Tarmac Group

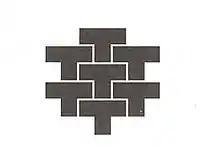
Tarmac logo in use from 1964 to 1996

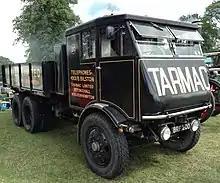
A Sentinel steam lorry in Tarmac livery (Sentinels were used extensively in the 1920s)

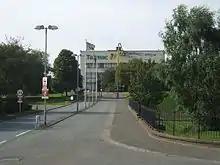
Original Tarmac Head office and depot in Ettingshall

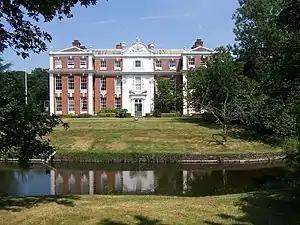
Hilton Hall: Tarmac Head Office from 1986 to 1999

The company was originally formed by Edgar Purnell Hooley as the "Tar Macadam (Purnell Hooley's Patent) Syndicate Limited" in 1903. A distinguishing feature of the new Tarmacadam product was that it contained cheap blast furnace slag, a by-product produced by steelworks, thus the company entered into long-term contracts with steelworks to ensure its supply.